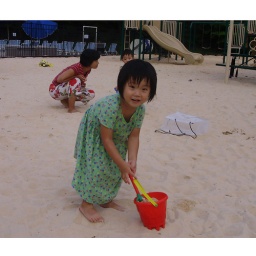
cheap beach trip in community play ground